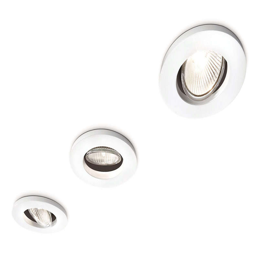
the smart combination of light and design